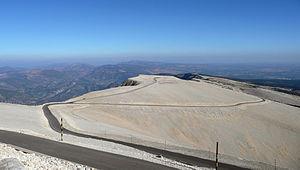
Le cyclisme au mont Ventoux est pratiqué couramment, notamment dans le cadre du Tour de France. La position géographique peut rendre cette montée pénible en raison de la chaleur et du mistral notamment, en plus du profil raide.
Le mont Ventoux est un sommet situé dans le département français de Vaucluse en région Provence-Alpes-Côte d'Azur. Culminant à 1 910 mètres, il fait environ 25 kilomètres de long sur un axe est-ouest pour 15 kilomètres de large sur un axe nord-sud. Surnommé le Géant de Provence ou le mont Chauve, il est le point culminant des monts de Vaucluse et le plus haut sommet de Vaucluse. Son isolement géographique le rend visible sur de grandes distances. Il constitue la frontière linguistique entre le nord et le sud-occitan.